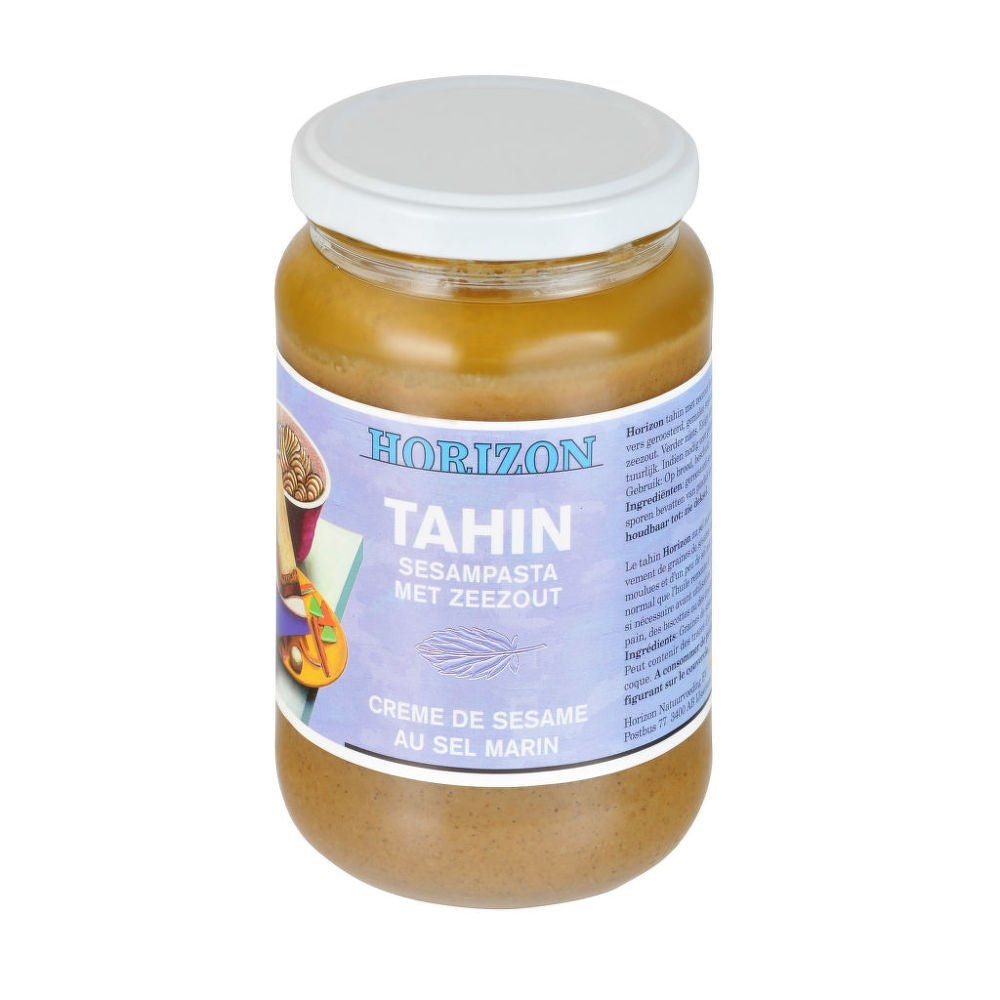
Tahini se solí 350 g BIO Horizon
Tahini z praženého sezamového semínka se špetkou soli v bio kvalitě . Bez něj by se neobešel žádný hummus, který se mixuje z cizrny, sezamového semínkového másla a dalšího koření. Tahini výborně chutná na pečivu, vyšleháte z něj krémový dresing na salát, můžete jej použít pro zjemnění polévek a různých omáček, jako dip k nakrájenému ovoci či zelenině nebo mlsat jen tak na lžičku.
Brand: Horizon
Category: Food, Beverages & Tobacco > Food Items > Condiments & Sauces > Tahini